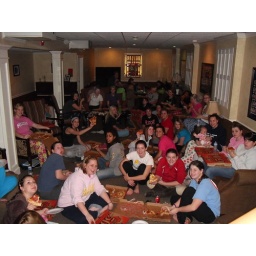
We ordered one pizza for every girl in our house by mistake!